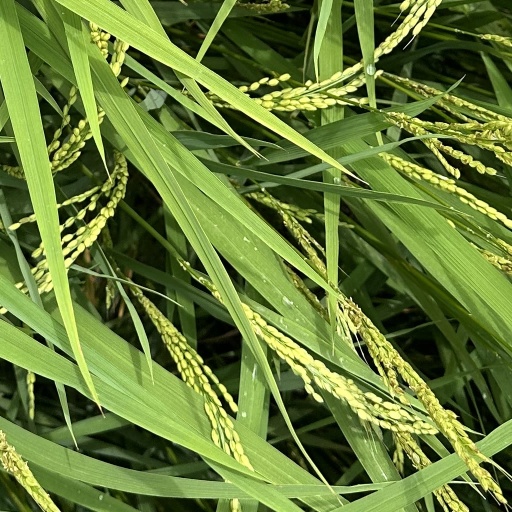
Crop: rice